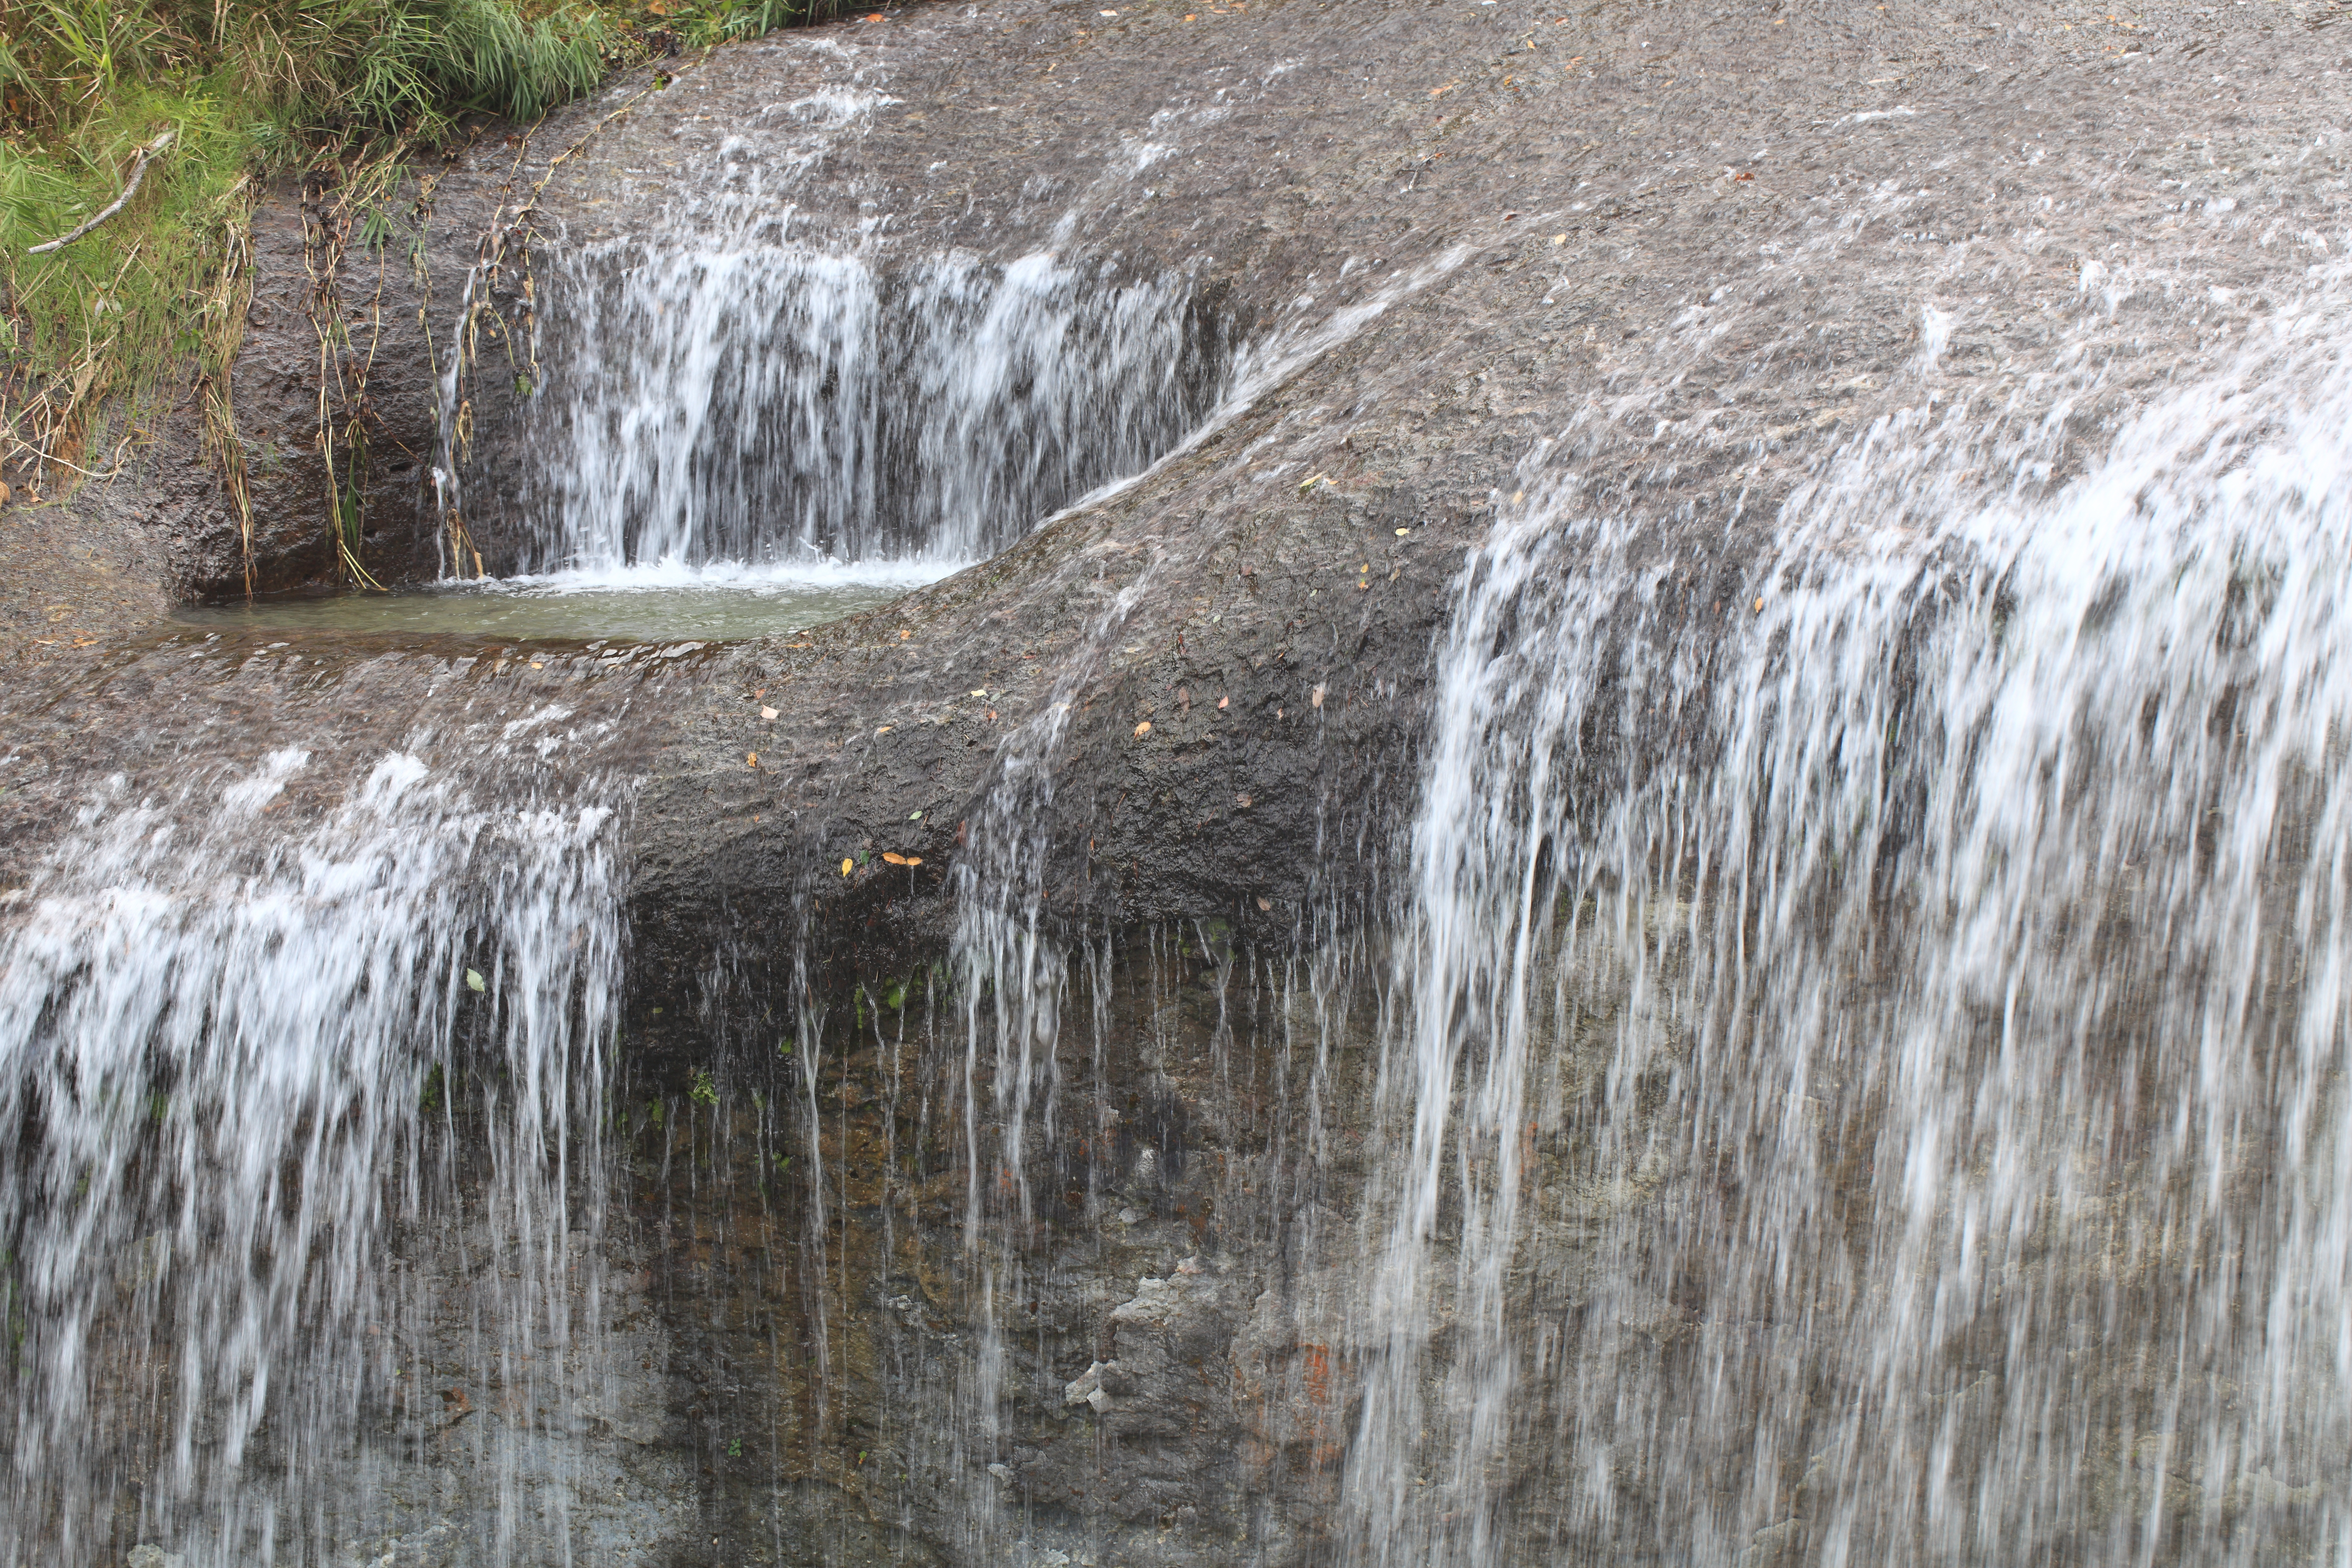
water, waterfall, river, stream, ice, high, rapid, waterway, body of water, 5d, hires, markii, water feature, hi, res, resolution, numata, freezing, fukiwarenotaki